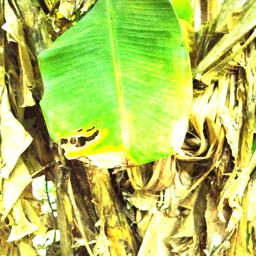
Label: YELLOW SIGATOKA